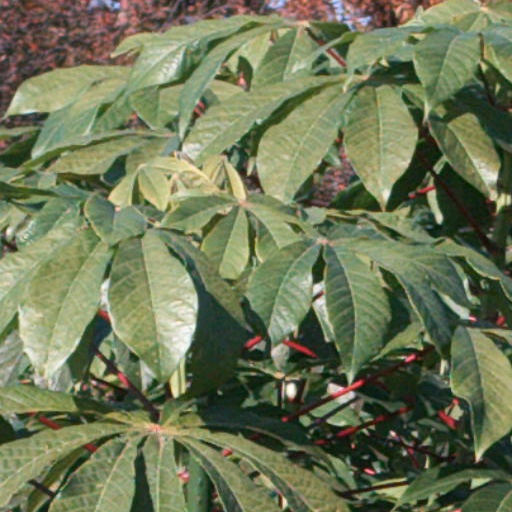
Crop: cassava